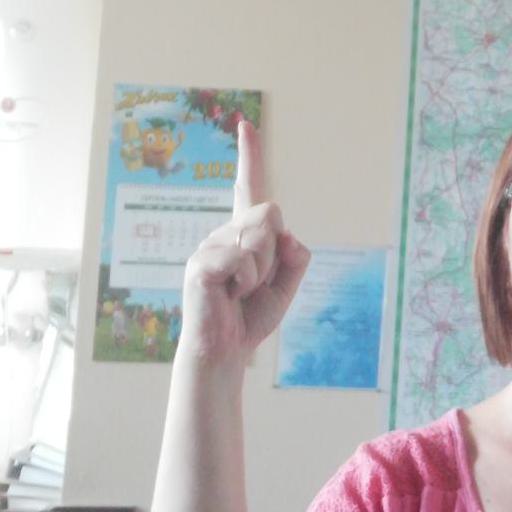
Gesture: one